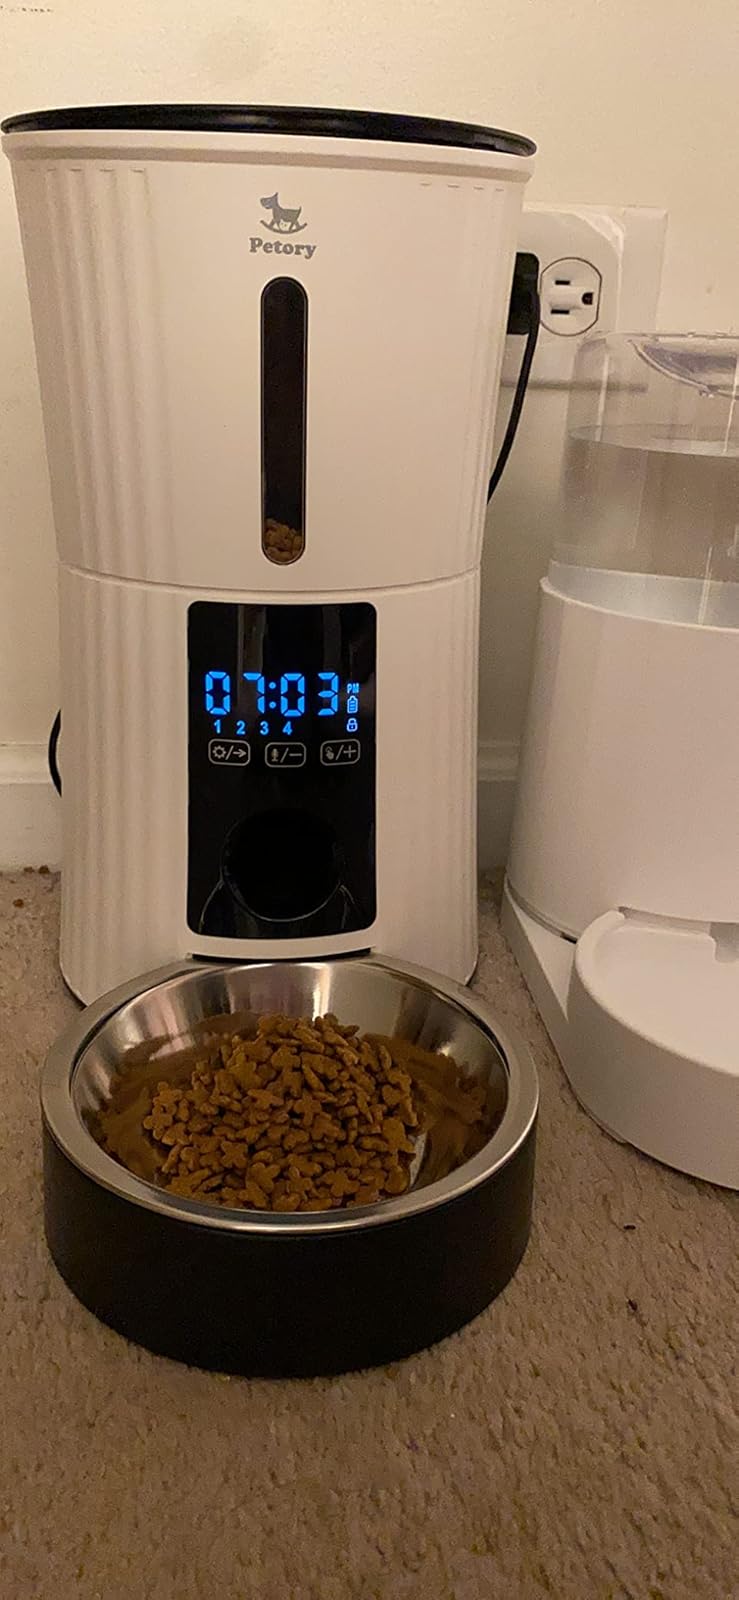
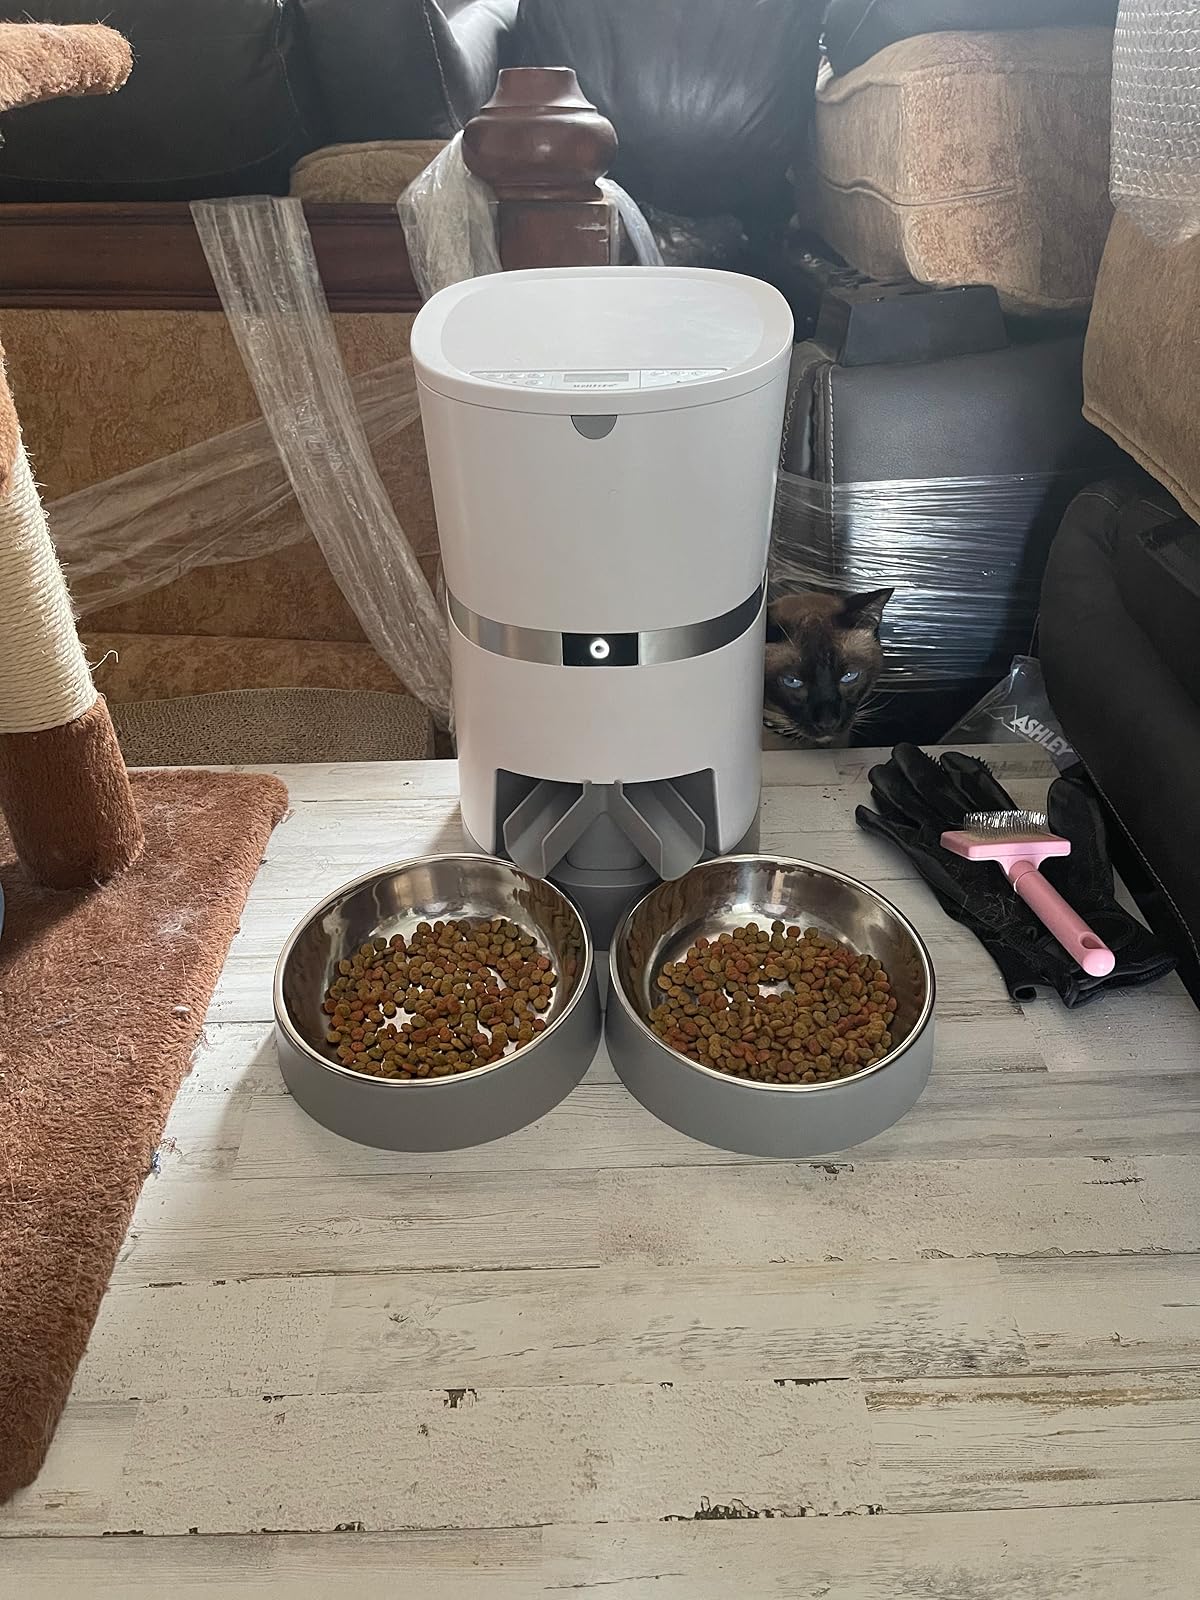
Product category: items_feeder
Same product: no